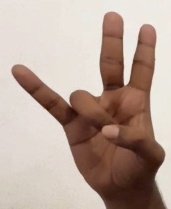
ASL sign: 7